Chad Wheeler

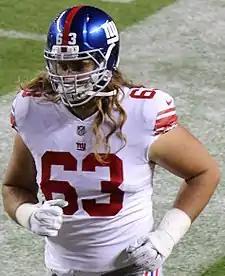
Wheeler with the New York Giants in 2017

Chad Wheeler (born January 19, 1994) is an American former professional football player who was an offensive tackle in the National Football League (NFL). He played college football for the USC Trojans from 2012 to 2016. At the end of the 2016 season, he was selected as a first-team All-Pac-12 player. He was also chosen by Campus Insiders. In college, he suffered multiple concussions, a torn ACL, and a bout of plantar fasciitis. He was not drafted out of college due to injuries and off-the-field issues, was signed by the New York Giants as an undrafted free agent, and made his NFL debut in 2017. He played for the Seattle Seahawks from 2019 to 2020. He was waived from the team after being charged with three counts of felony domestic violence.